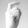
ASL letter: X